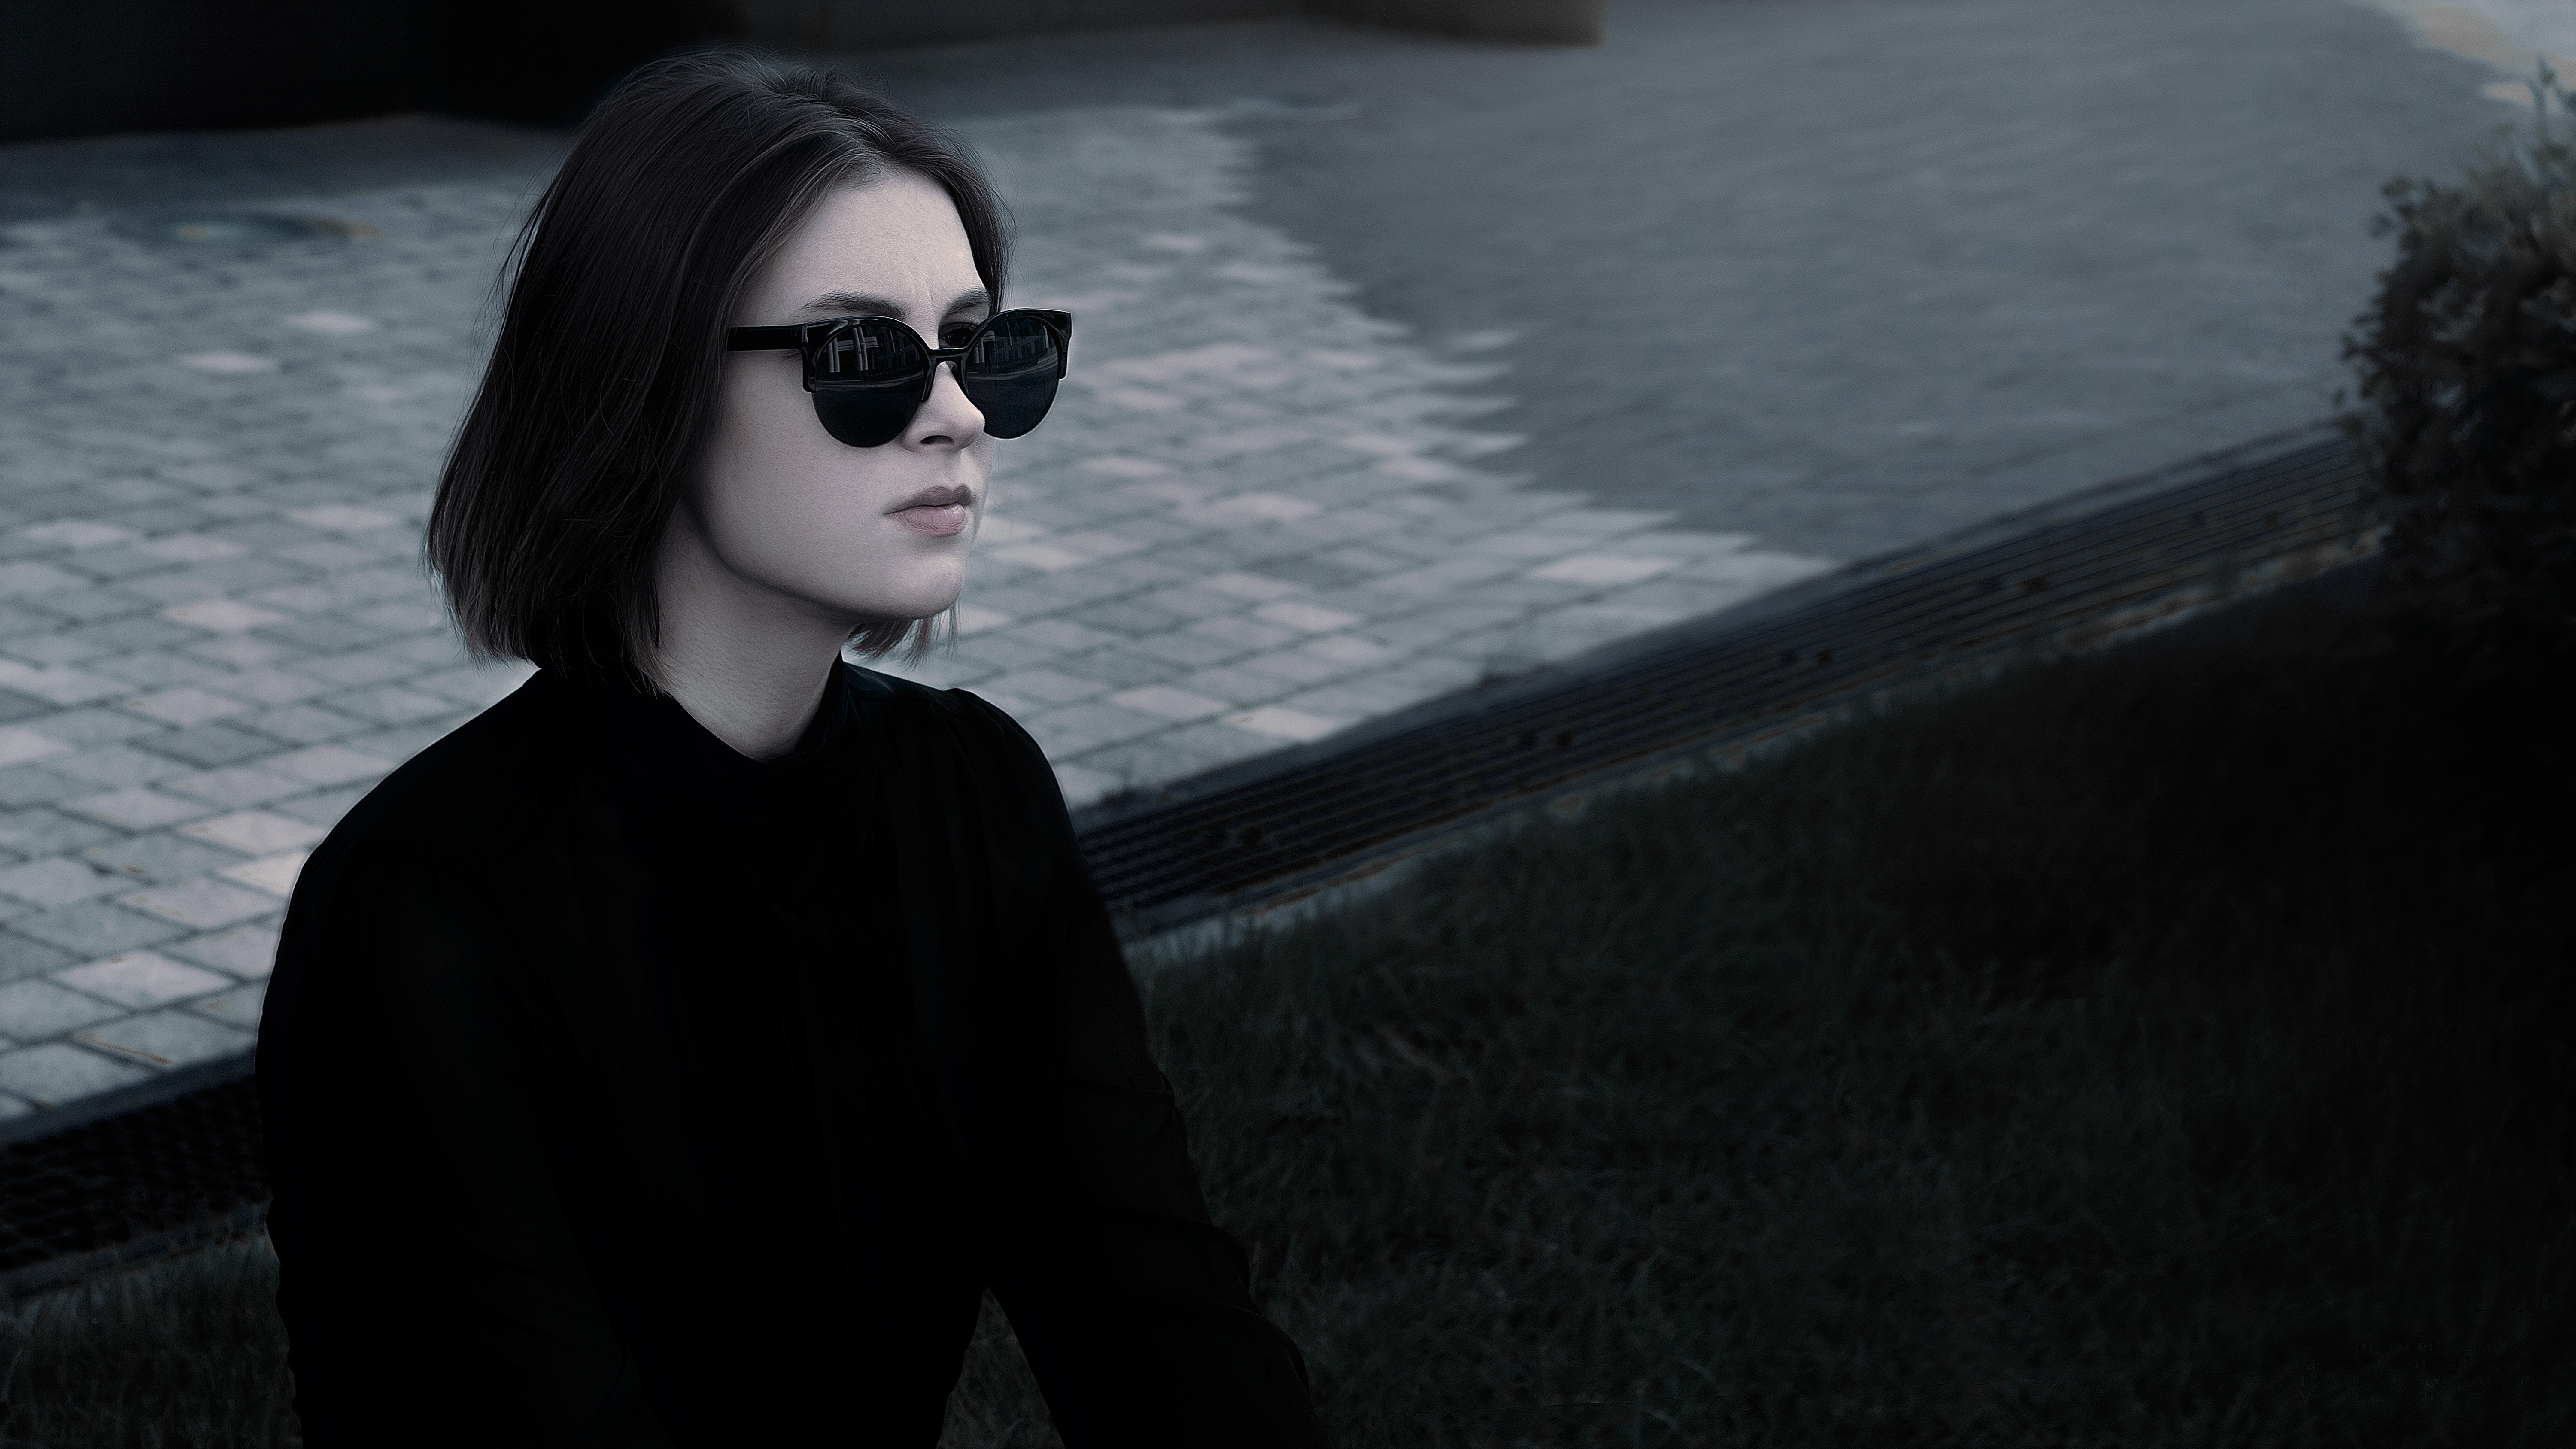
girl, street, model, darkness, fashion, black, monochrome, modern, shirt, makeup, pants, art, glasses, beauty, image, glamour, screenshot, photo shoot, in the black, in glasses, fashionable girl, four of a kind